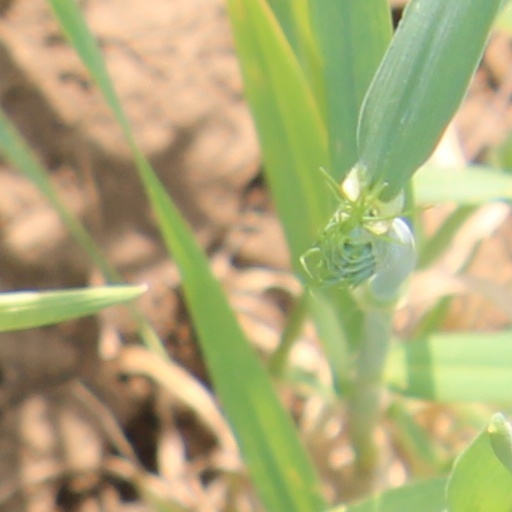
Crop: wheat